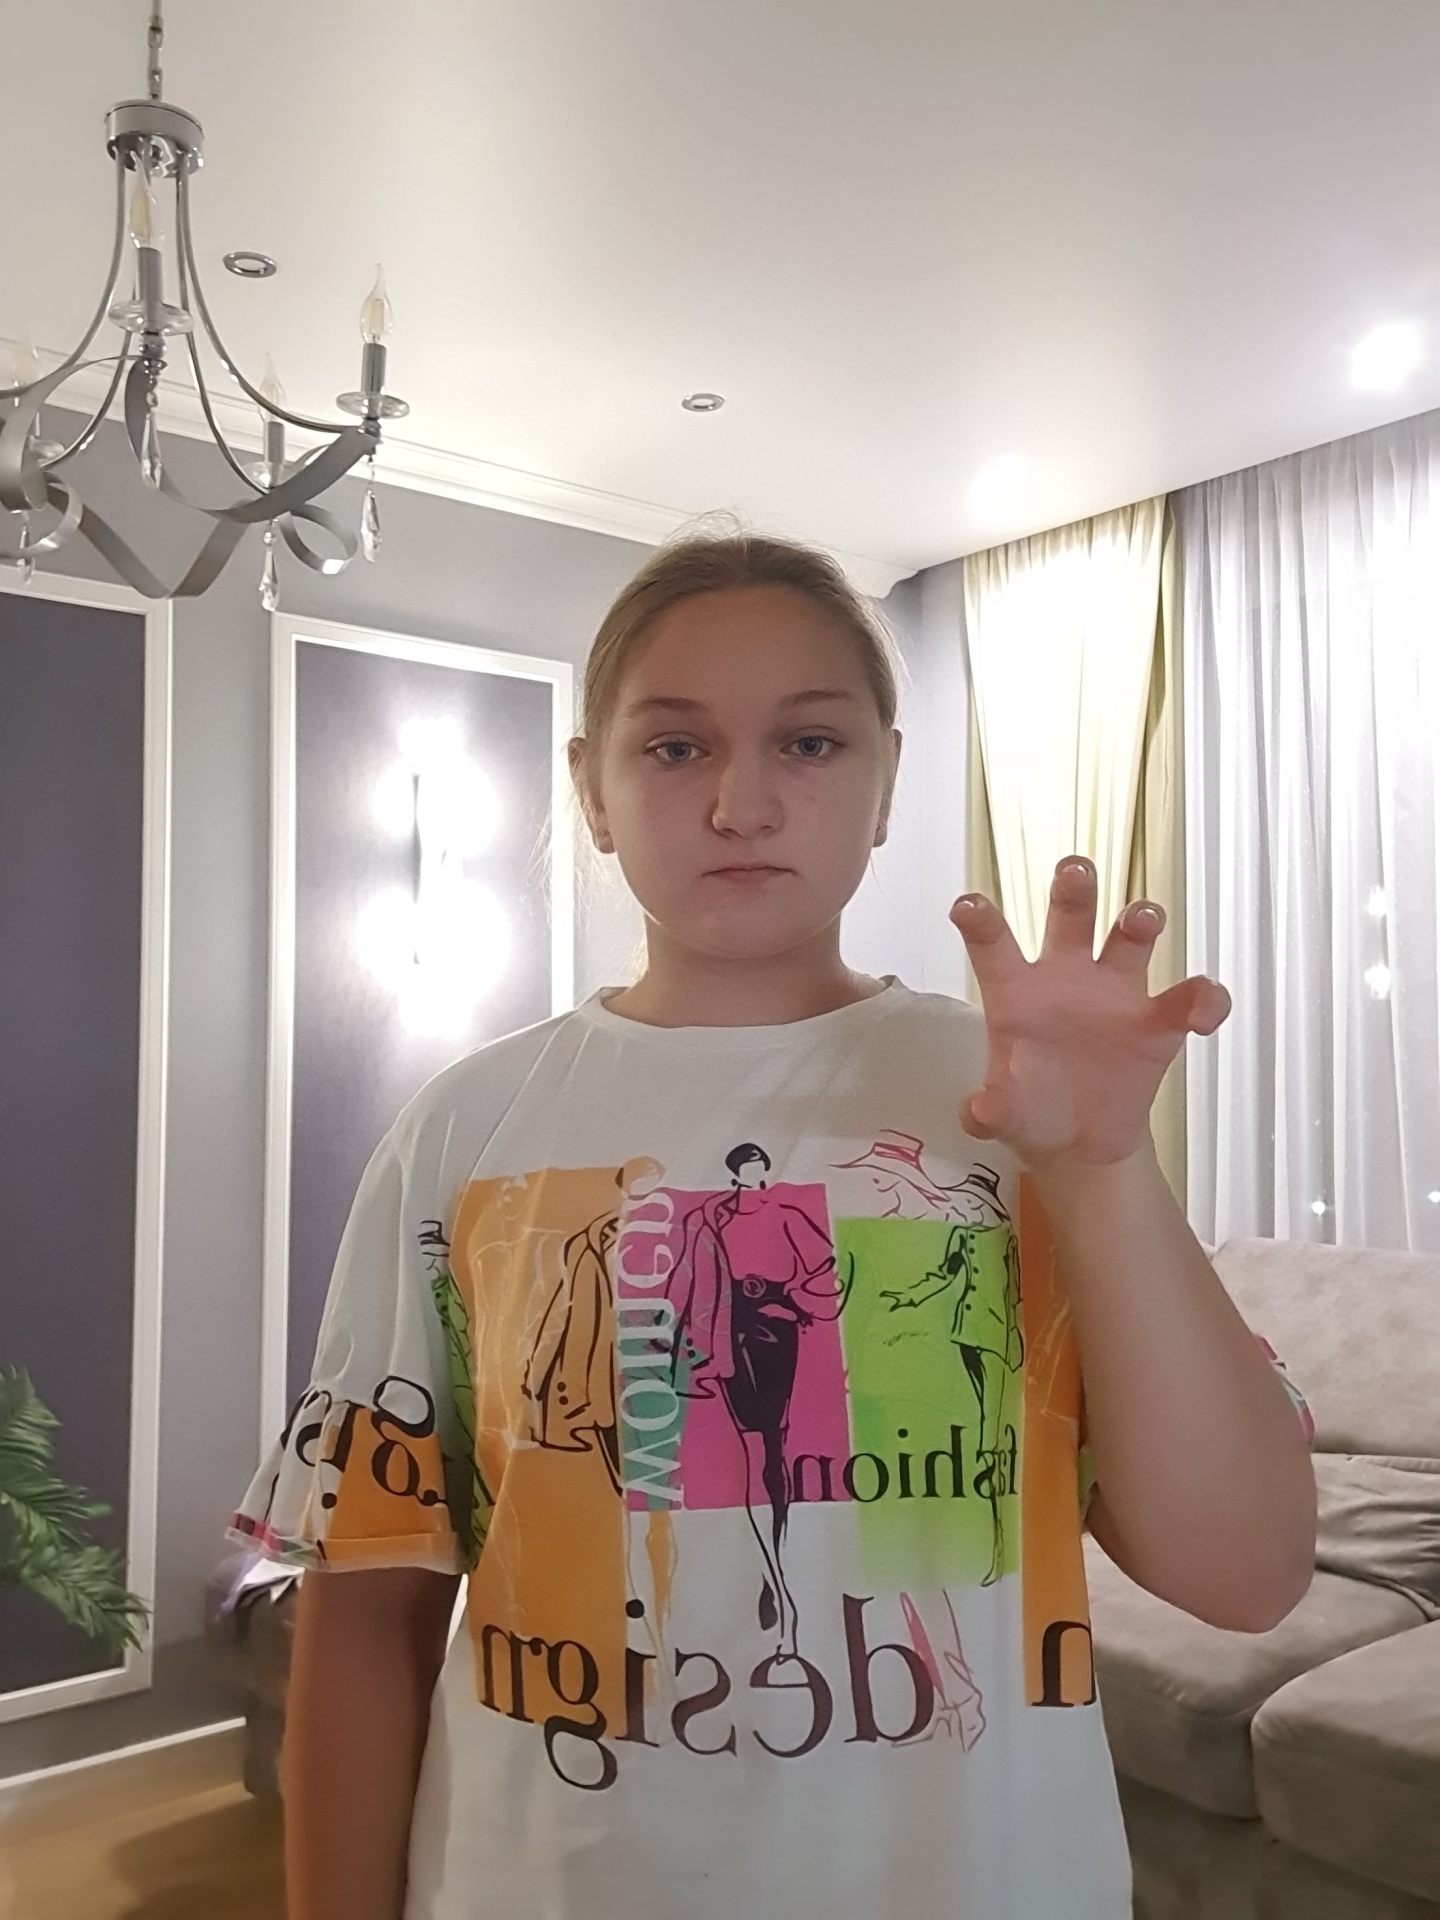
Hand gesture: grabbing